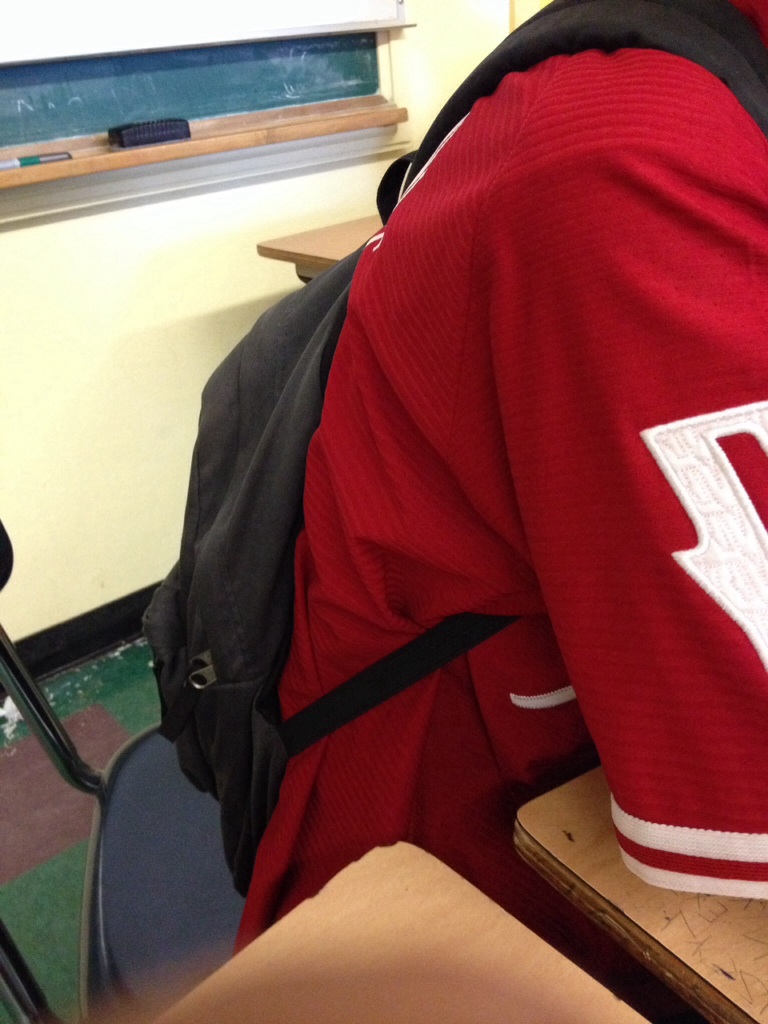Question: What is this?
Answer: backpack